Naga Story: The Other Side of Silence

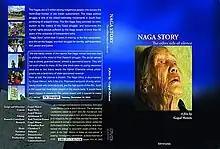
Promotional poster

Naga Story: The Other Side of Silence is a 2003 documentary film by Indian film maker Gopal Menon. The film provides an introduction to the history of the Struggle by Naga people in North- East frontier of the Indian subcontinent, and documents the human rights abuses suffered by the Naga people in more than 50 years of the existence of Independent India. The Naga political struggle is one of the oldest nationality movements in South Asia, continuing till present times. This film, which took 5 years to complete, is the first comprehensive film about the Naga struggle for identity, peace, and justice.